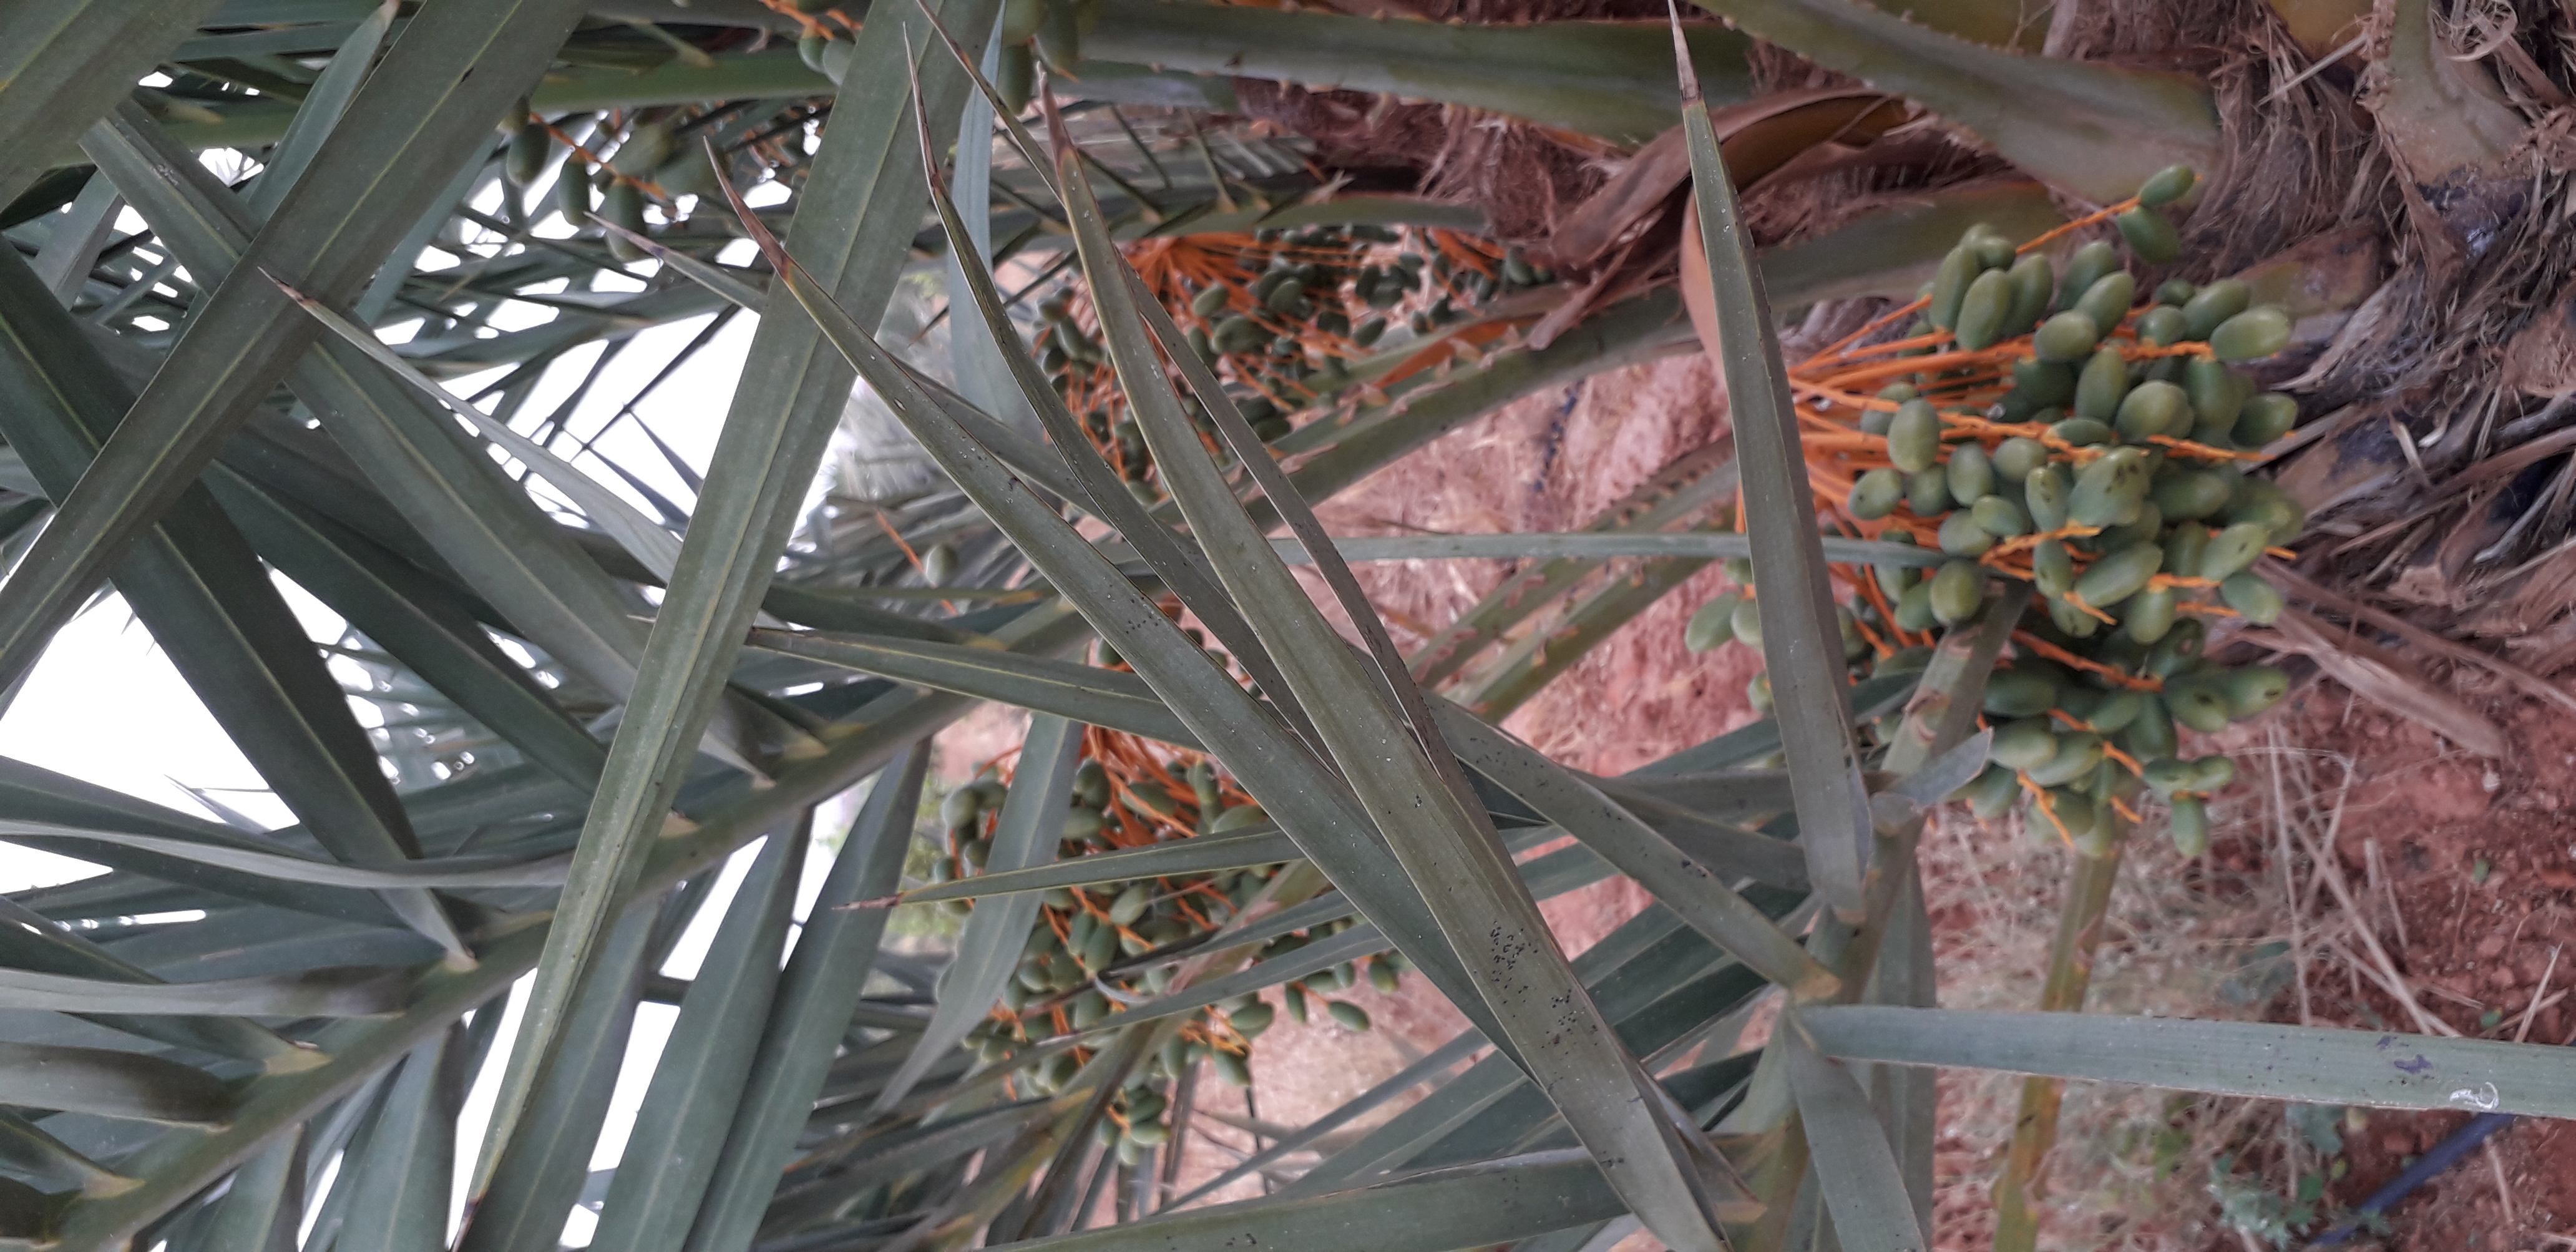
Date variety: kholt